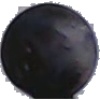
Label: Grape Blue 1